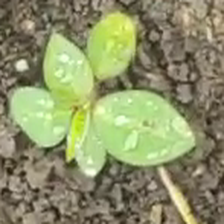
Weed species: Moti_dudhi(Euphorbia_geneculata_L)